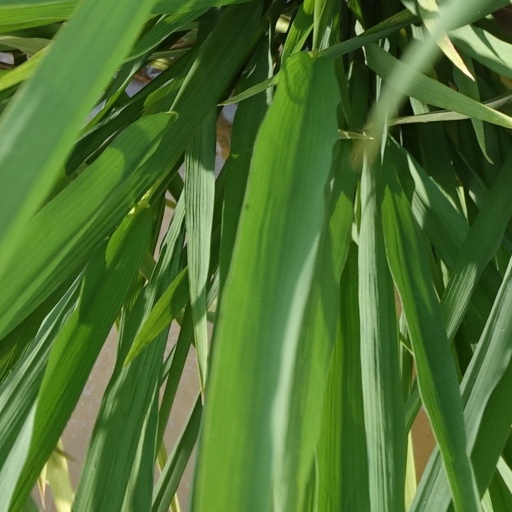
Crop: rice